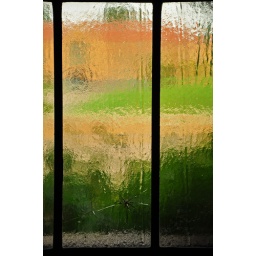
A crack in the glass window